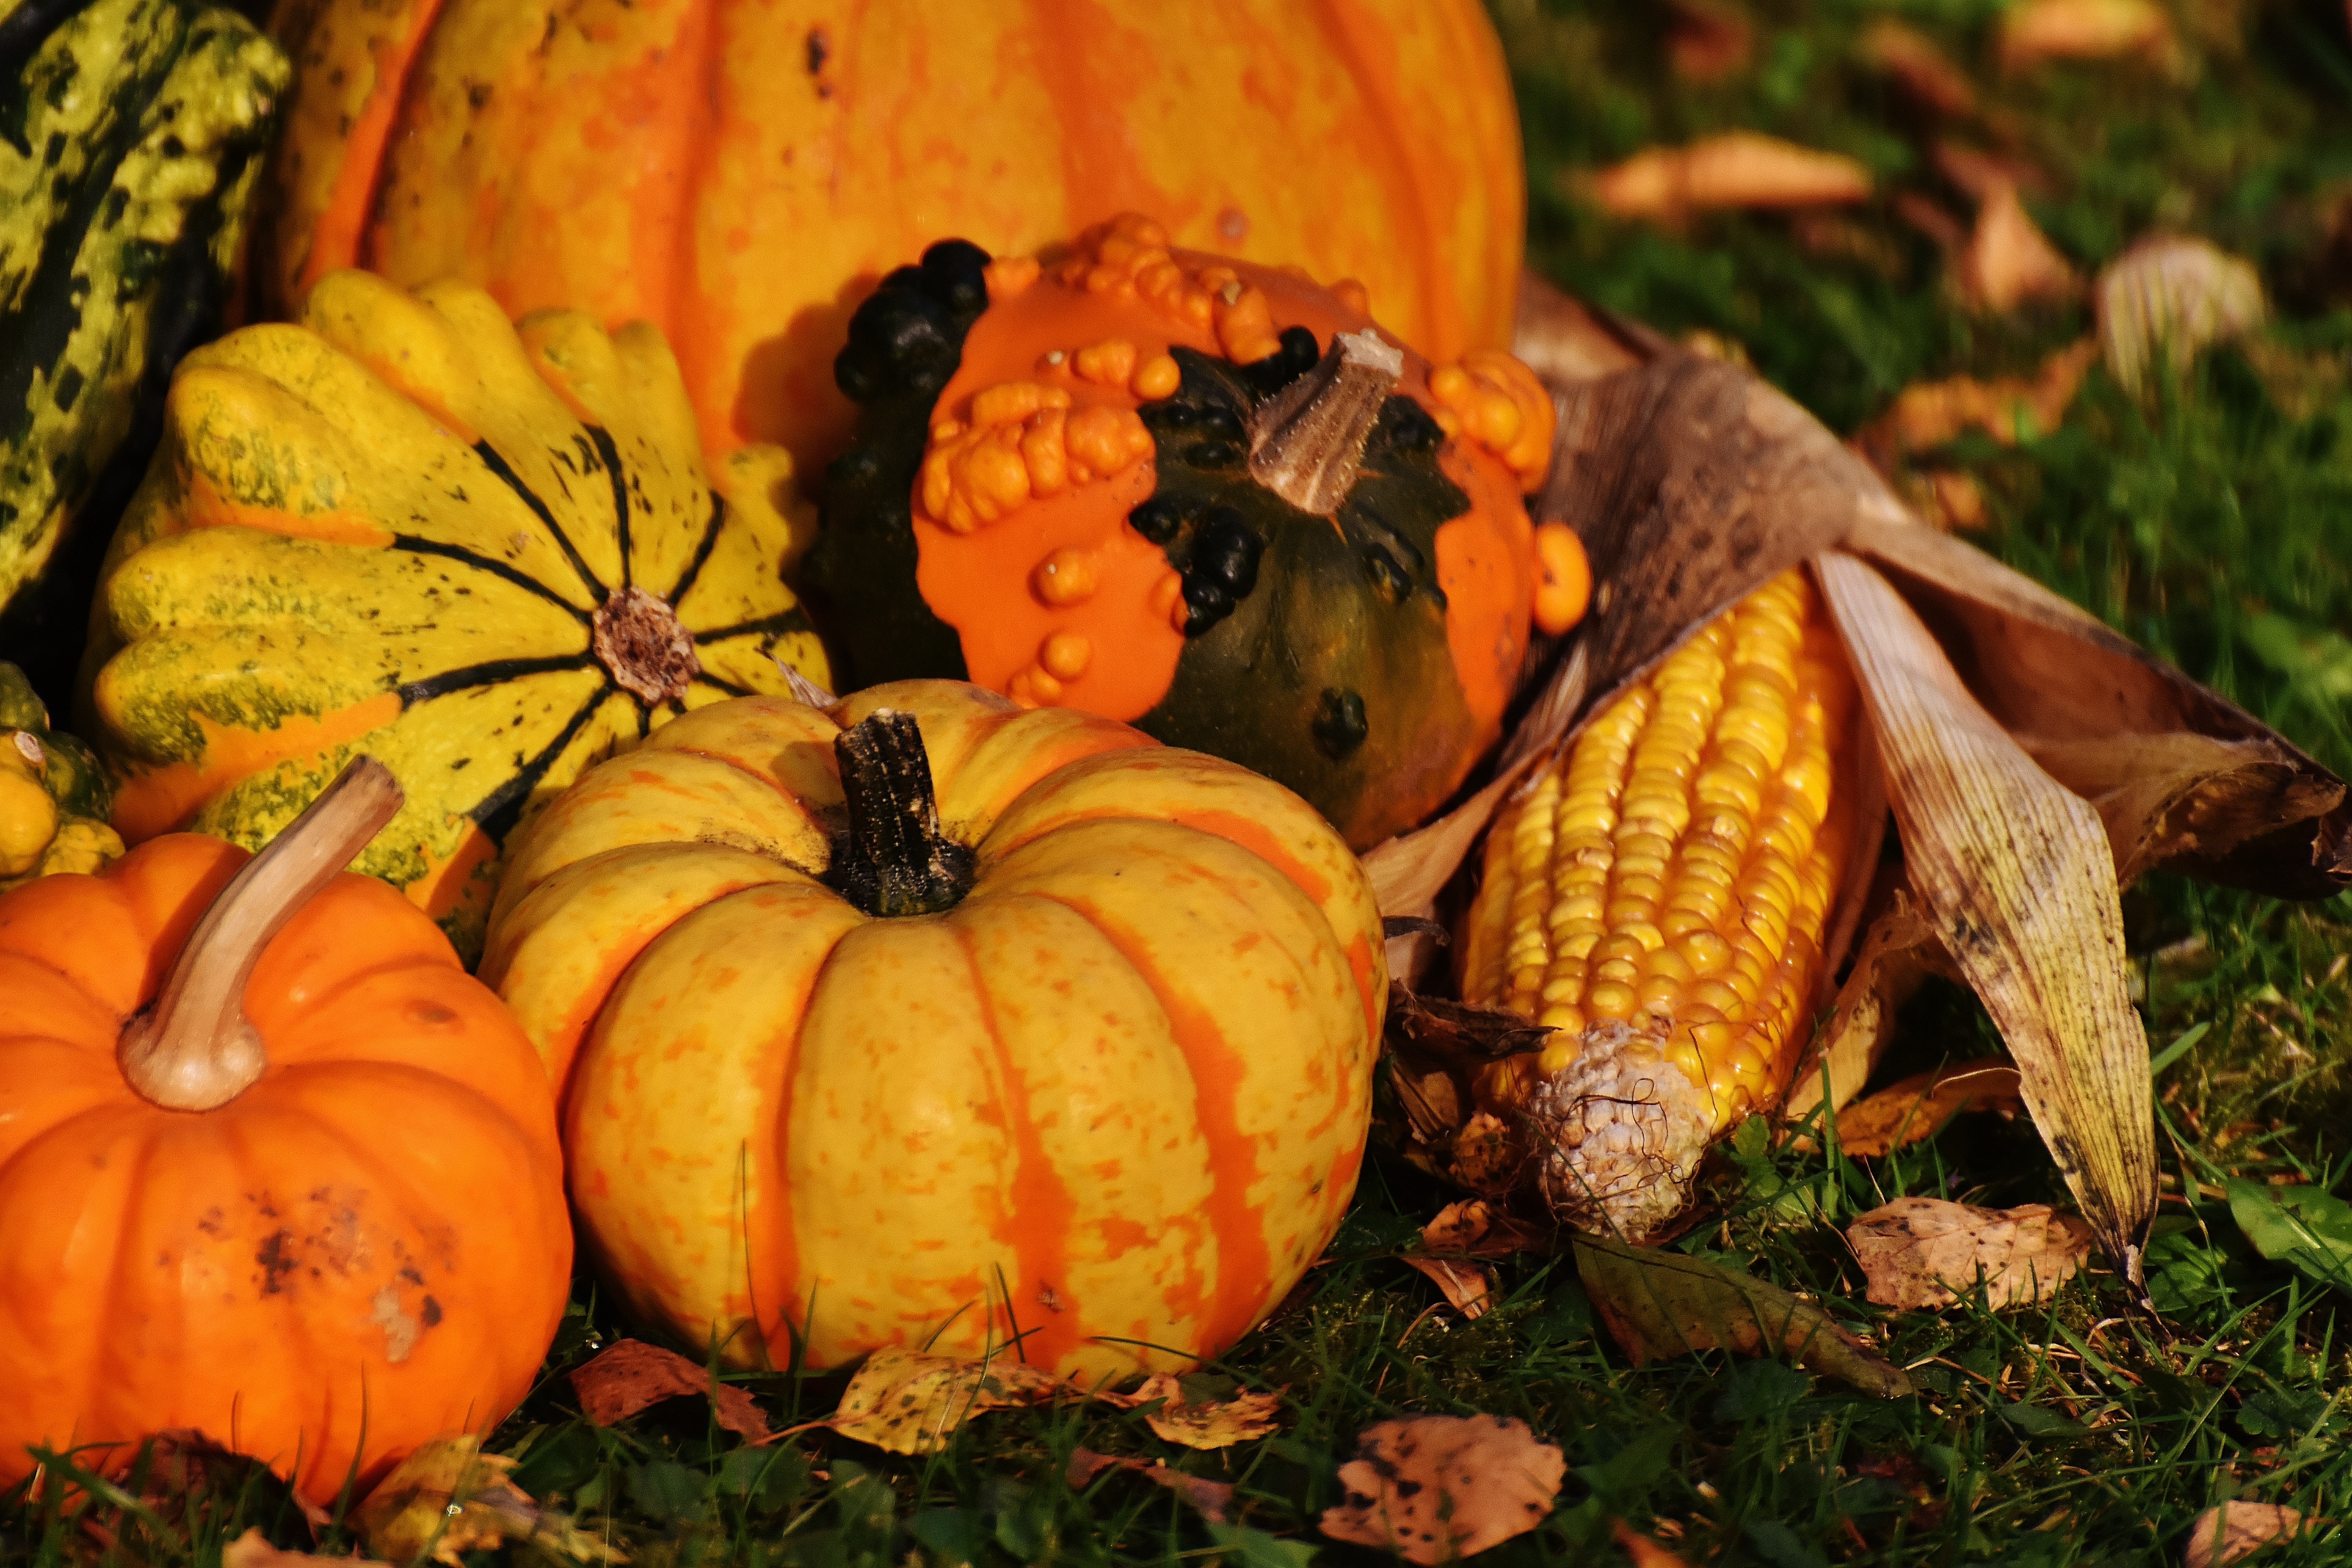
nature, leaf, flower, decoration, harvest, produce, autumn, pumpkin, colorful, season, gourd, thanksgiving, vegetables, calabaza, carving, pumpkins, cucurbita, decorative squashes, autumn vegetables, winter squash